UPMC Shadyside

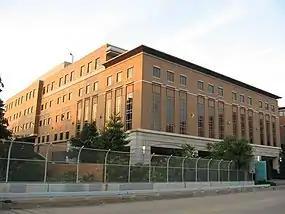
The Hillman Cancer Center in Shadyside, Pittsburgh

The UPMC Hillman Cancer Center (Hillman), previously titled the University of Pittsburgh Cancer Institute (UPCI), is a National Cancer Institute (NCI)-designated Comprehensive Cancer Center located in the Hillman Cancer Center in the Shadyside neighborhood of Pittsburgh, Pennsylvania, United States. The only NCI-designated cancer center in Western Pennsylvania, Hillman is composed of collaborative academic and research efforts between the University of Pittsburgh, the University of Pittsburgh Medical Center (UPMC), and Carnegie Mellon University.